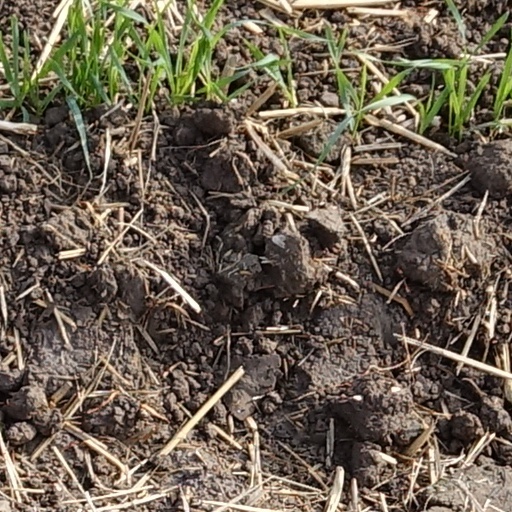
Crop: wheat